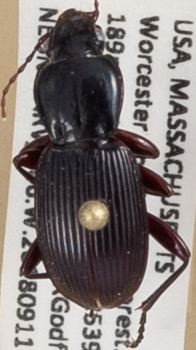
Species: Pterostichus tristis
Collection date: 2018-09-11
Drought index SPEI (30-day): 0.556
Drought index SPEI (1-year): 0.934
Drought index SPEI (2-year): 0.88